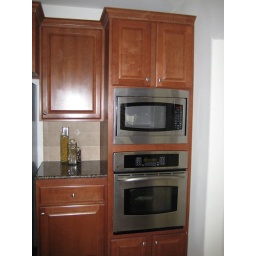
Built in stainless steel GE microwave and wall oven